Po Hing Fong

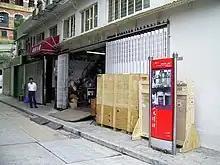
Marker of the Dr Sun Yat-sen Historical Trail at the Original site of the Tongmenghui Reception Centre, in Po Hing Fong

Po Hing Fong is a street in Sheung Wan, Hong Kong. It is also a cul-de-sac.